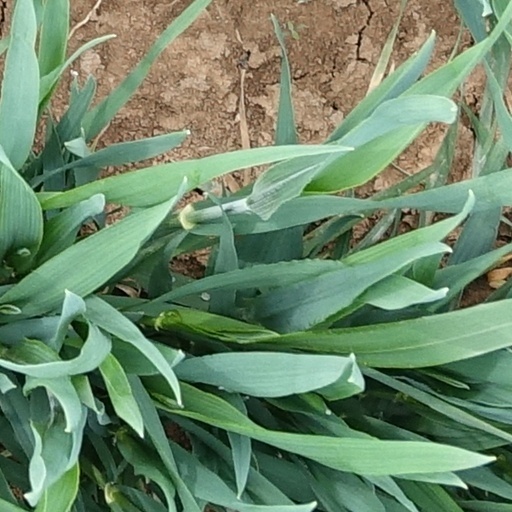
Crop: wheat